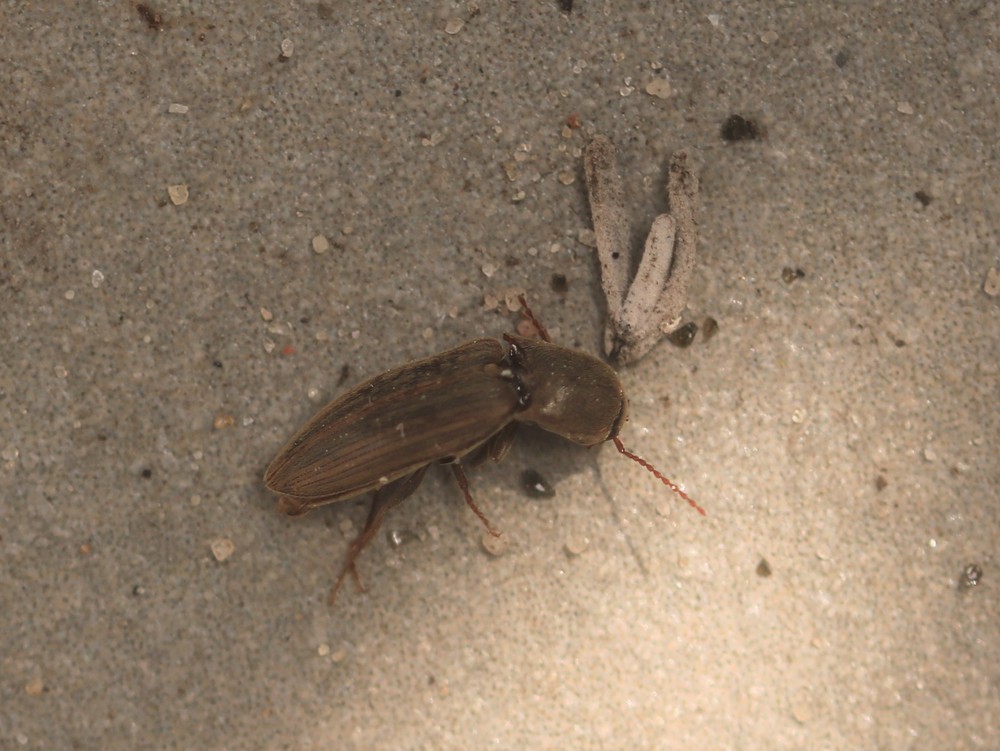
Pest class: clickbeetles_wireworms